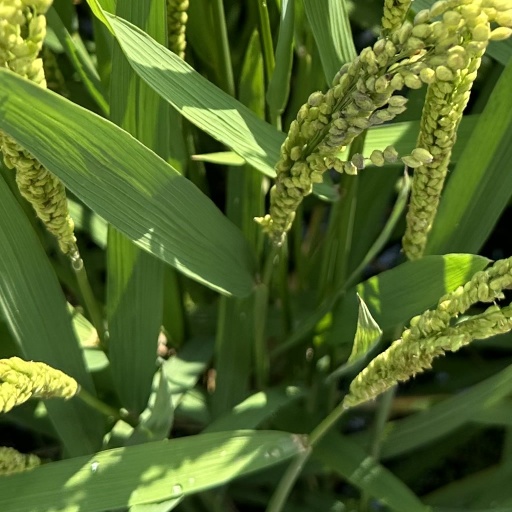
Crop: rice